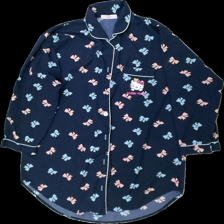
View: front
Type: Top
Category: Ladies
Brand: Not in the list
Brand text on label: Hello kitty
Colors: Blue, White, Pink, Brown
Material: 100% polyester
Pattern: Dots
Cut: Regular
Season: All
Price range: <50
Recommended usage: Reuse
Description: pjamas tröja